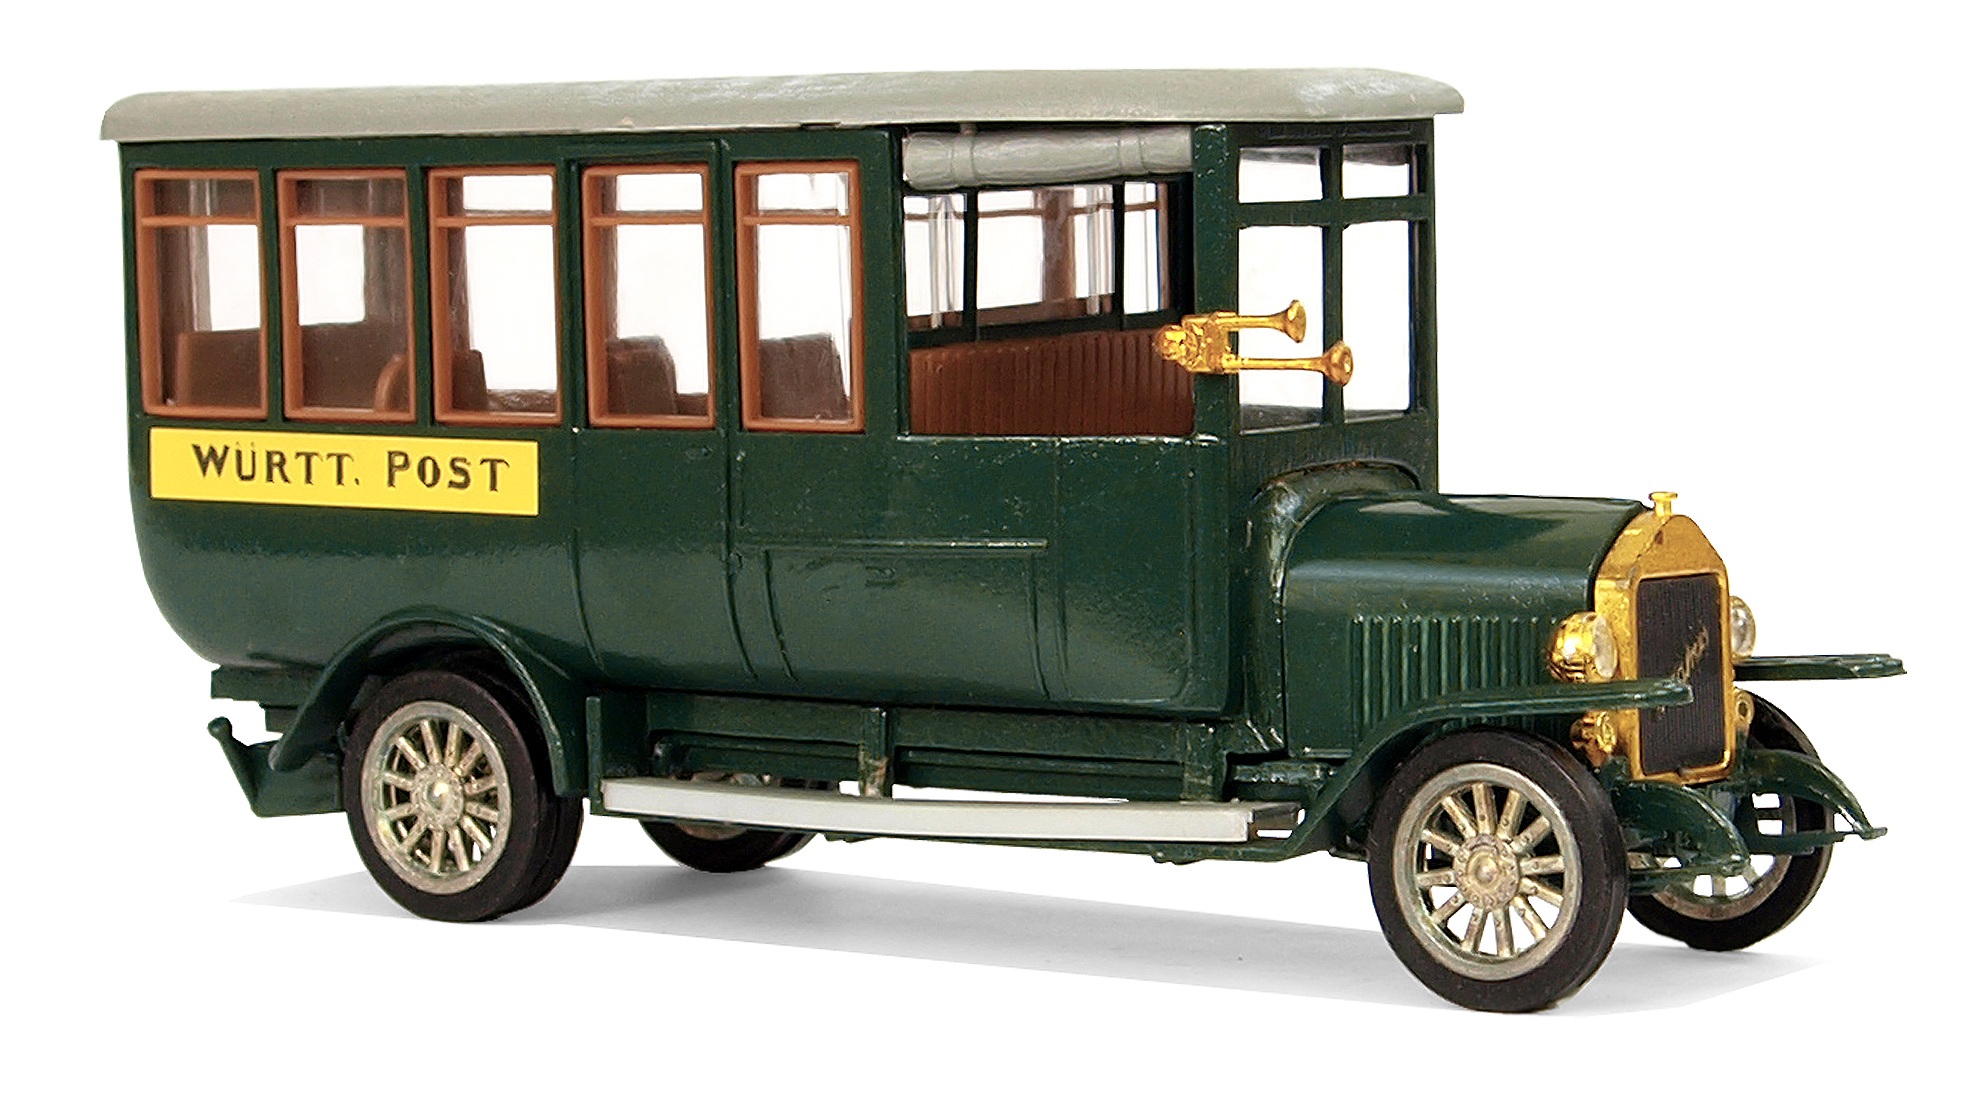
traffic, car, transport, truck, vehicle, leisure, vintage car, bus, oldtimer, classic, model buses, model cars, collect, transport and traffic, service bus, travel and line coach, models, hobby, magirus, model car, p o box, land vehicle, type 2c v110, 1919, mode of transport, citro n h van, light commercial vehicle, ford model tt